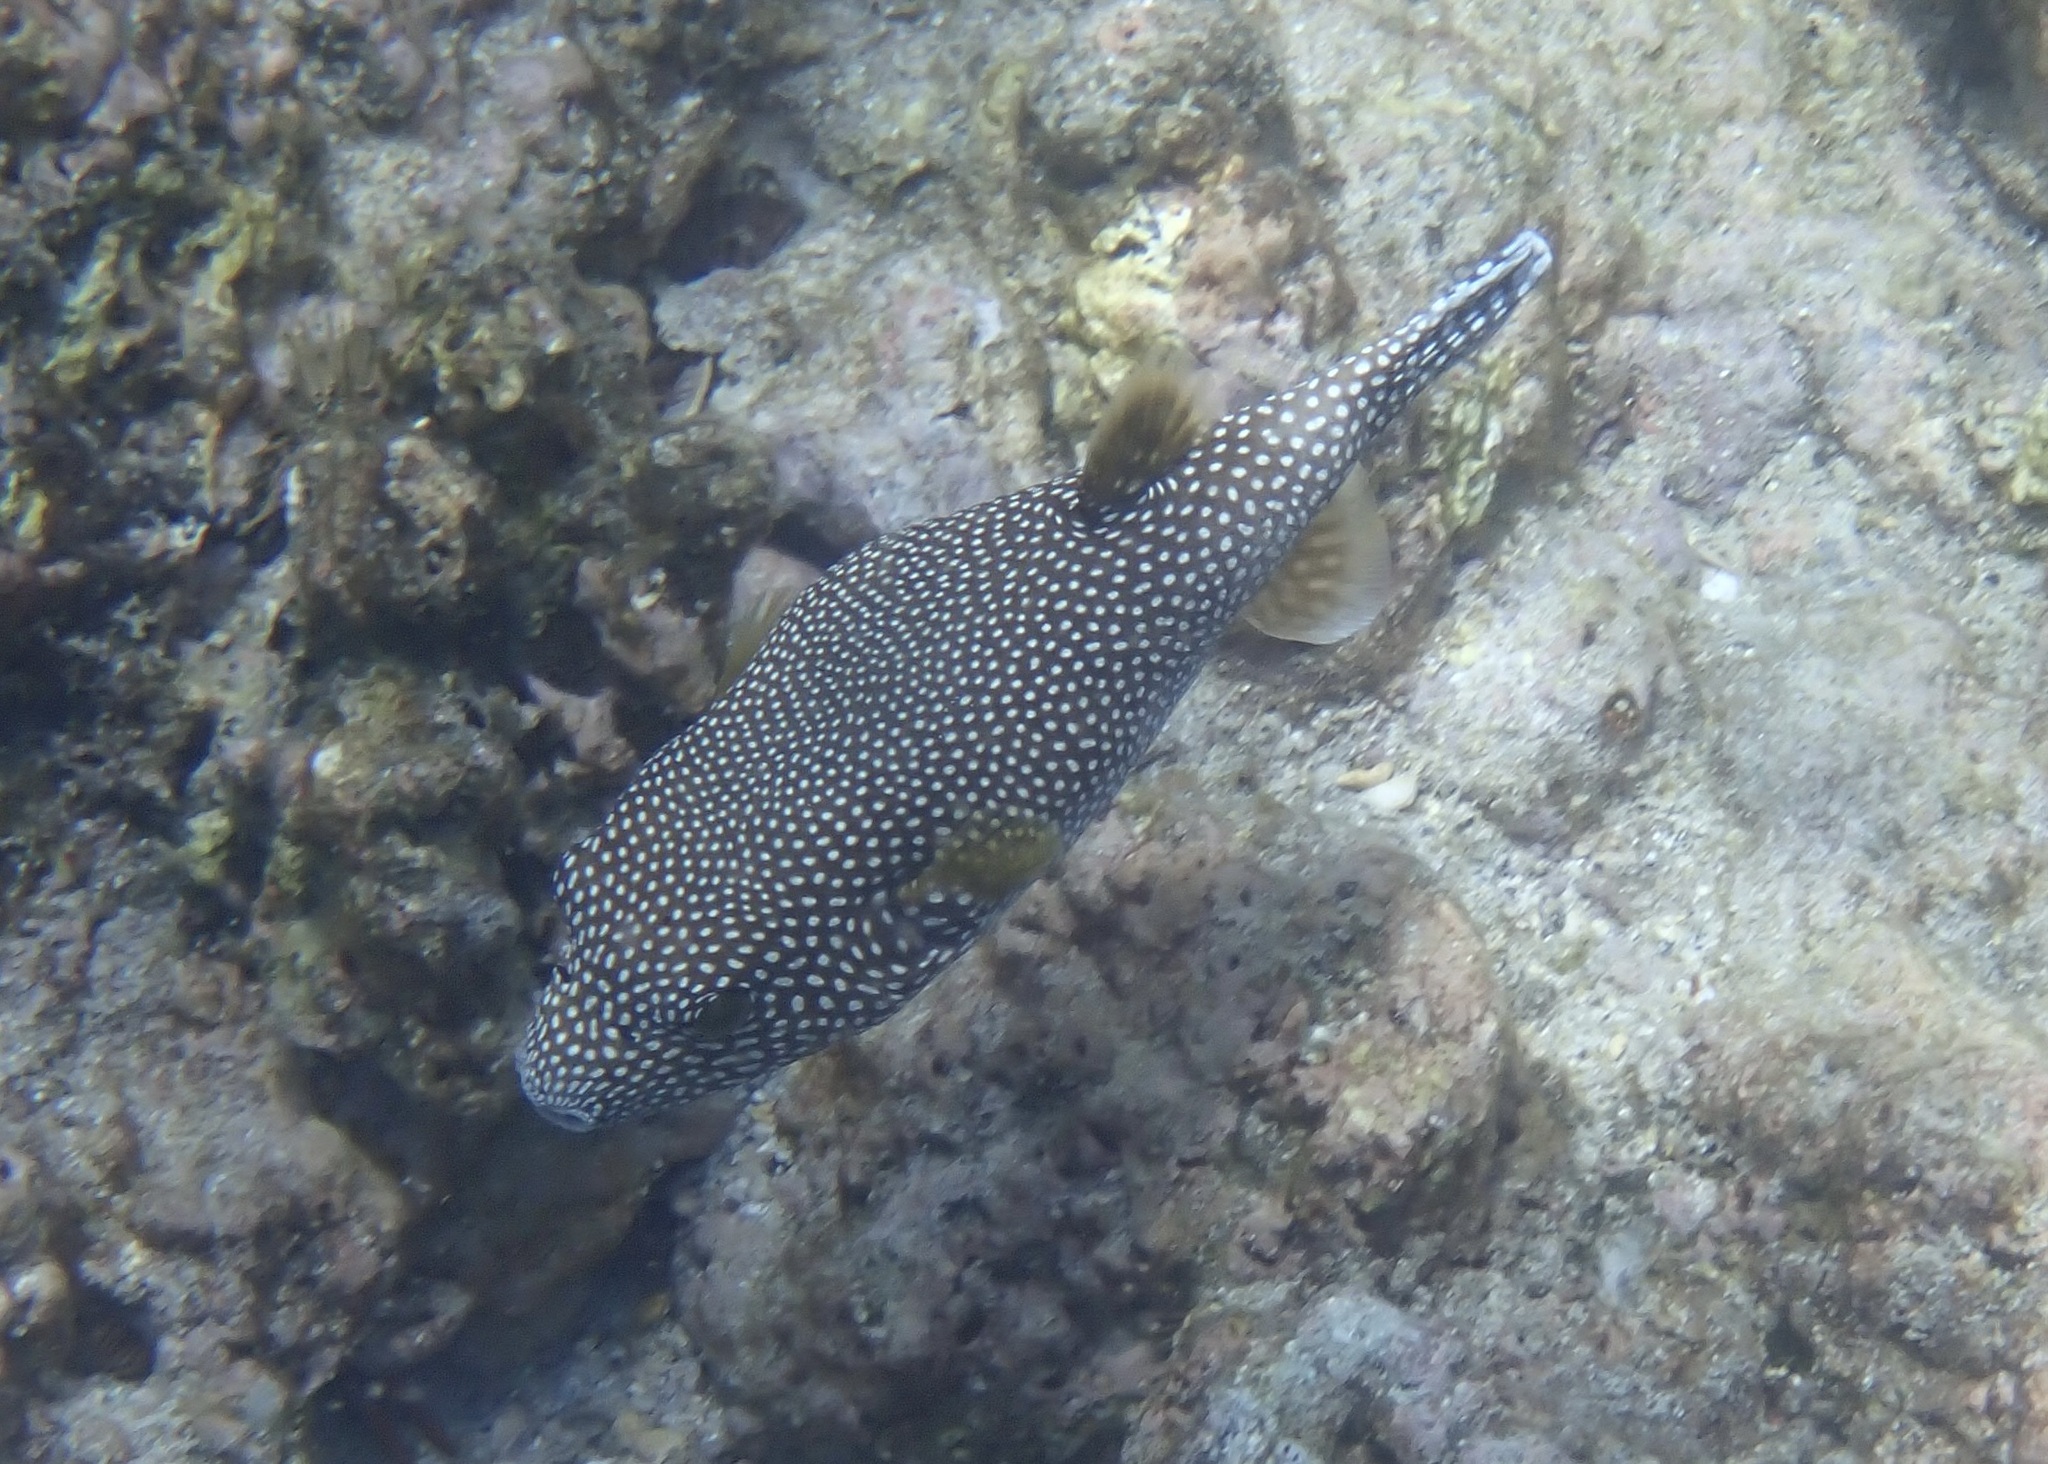
Arothron meleagris (Guineafowl Puffer)